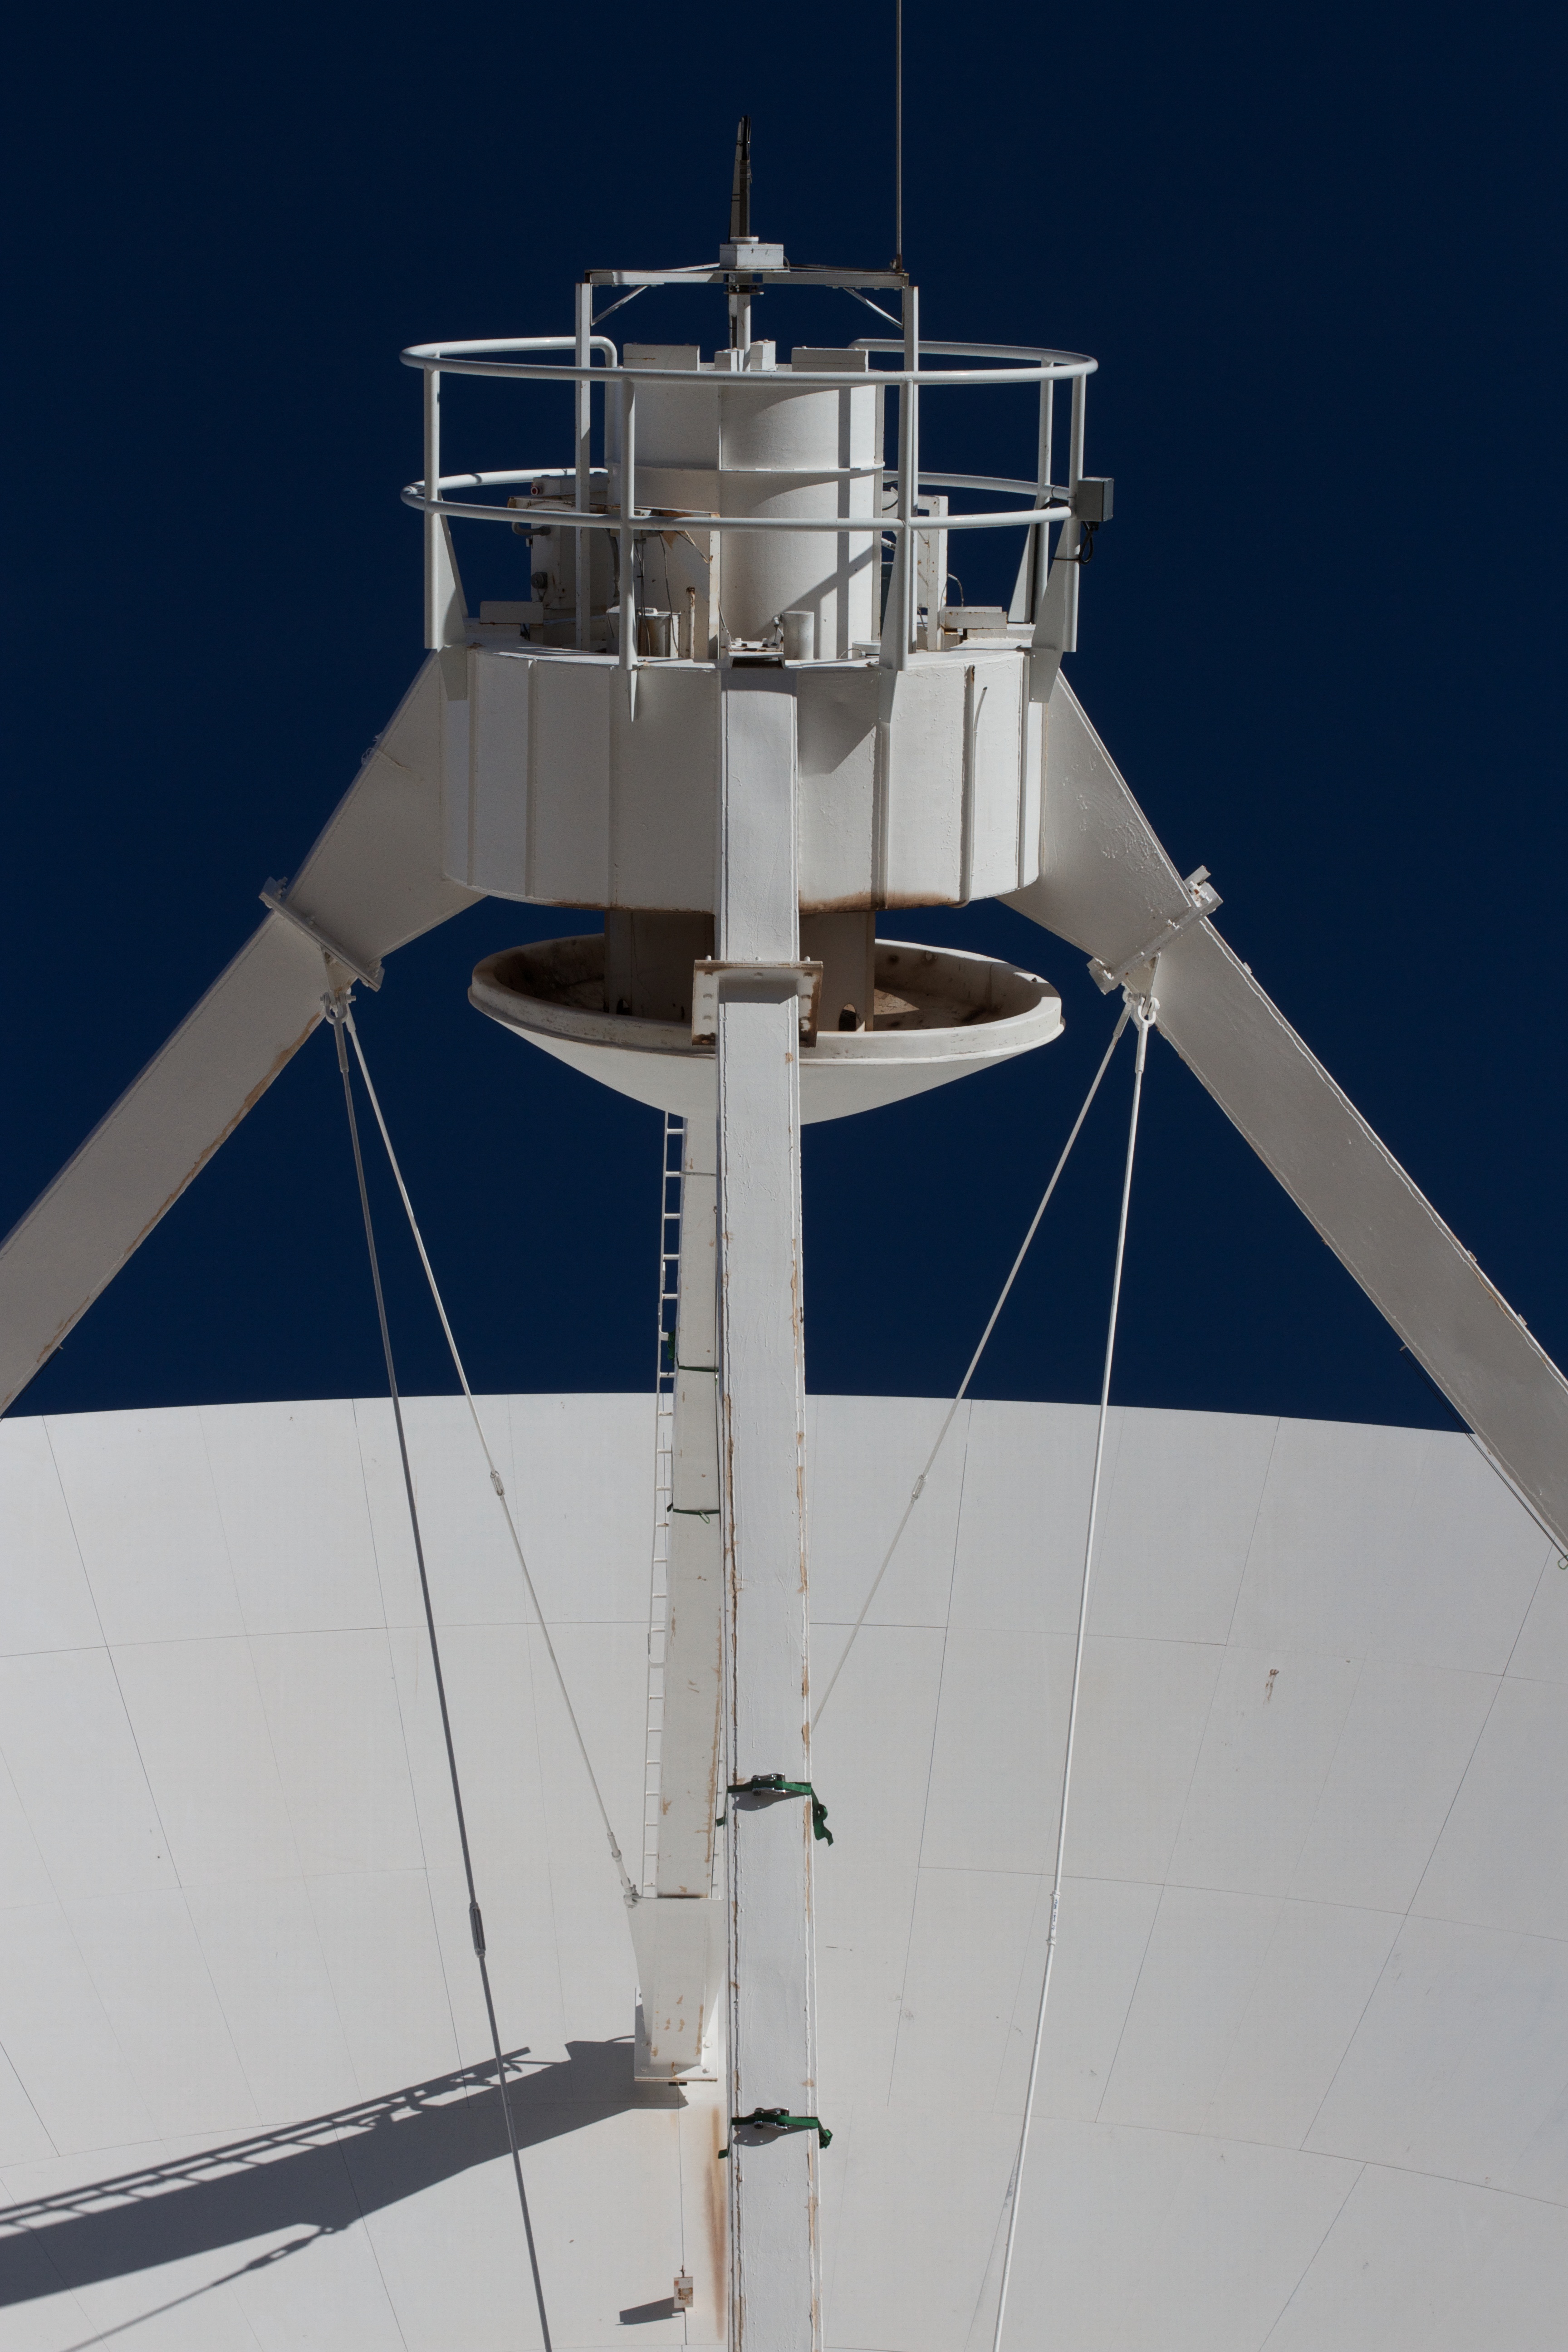
boat, wind, ship, vehicle, mast, machine, watercraft, vla